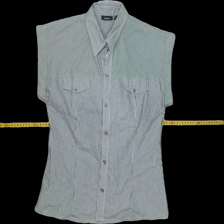
View: front
Type: Shirt
Category: Ladies
Brand: Mexx
Colors: White, Black
Material: 75%cotton 23%polyamide 2%elastan
Pattern: Striped
Size: 40
Trend: No trend
Stains: No
Price range: 50-100
Recommended usage: Reuse